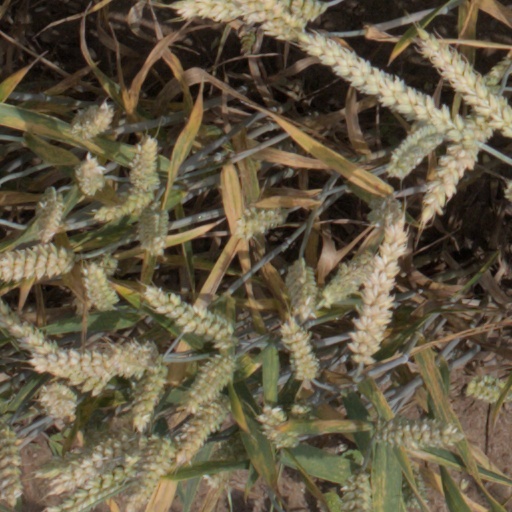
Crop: wheat